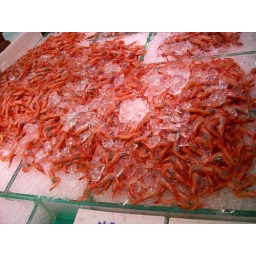
taken at fish market at tsukiji in tokyo, 6am